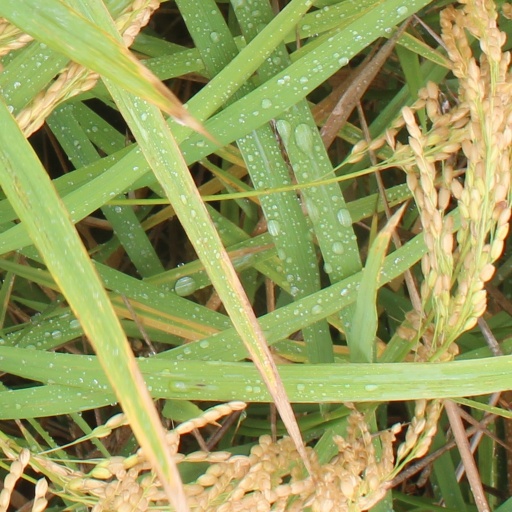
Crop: rice